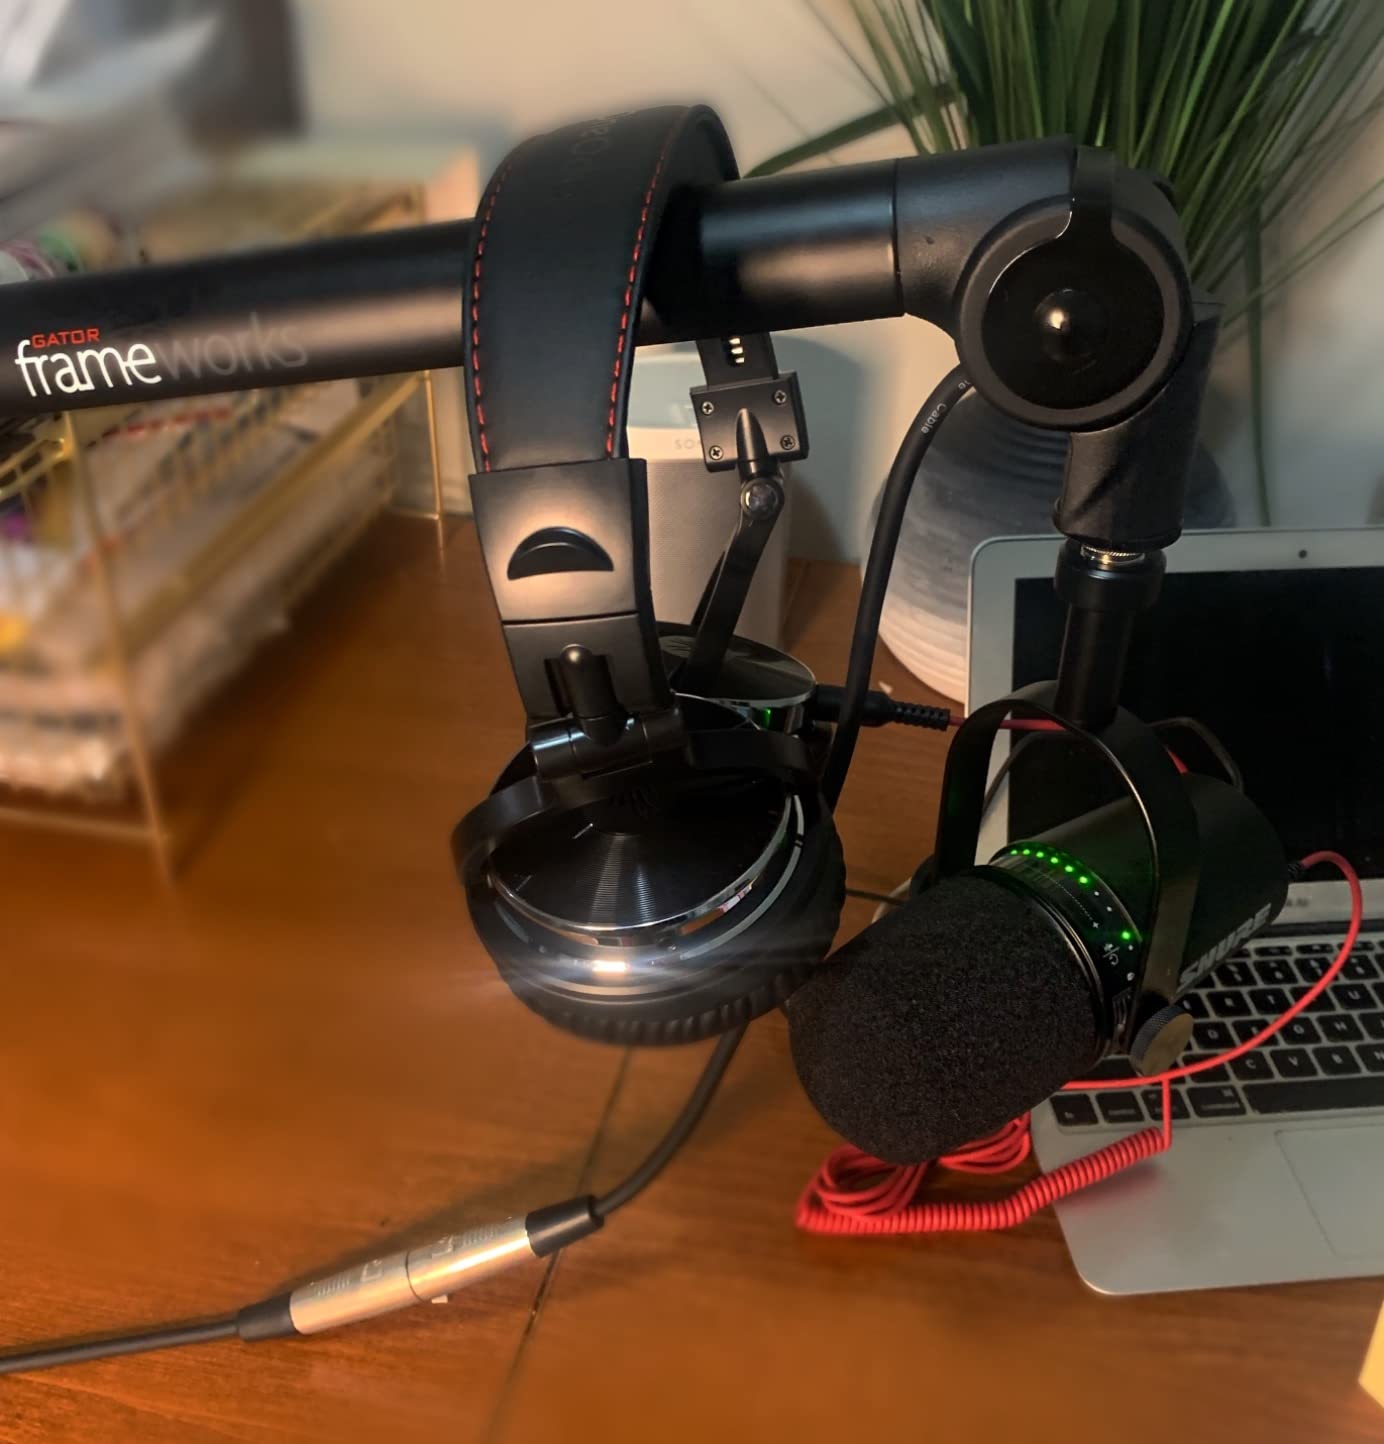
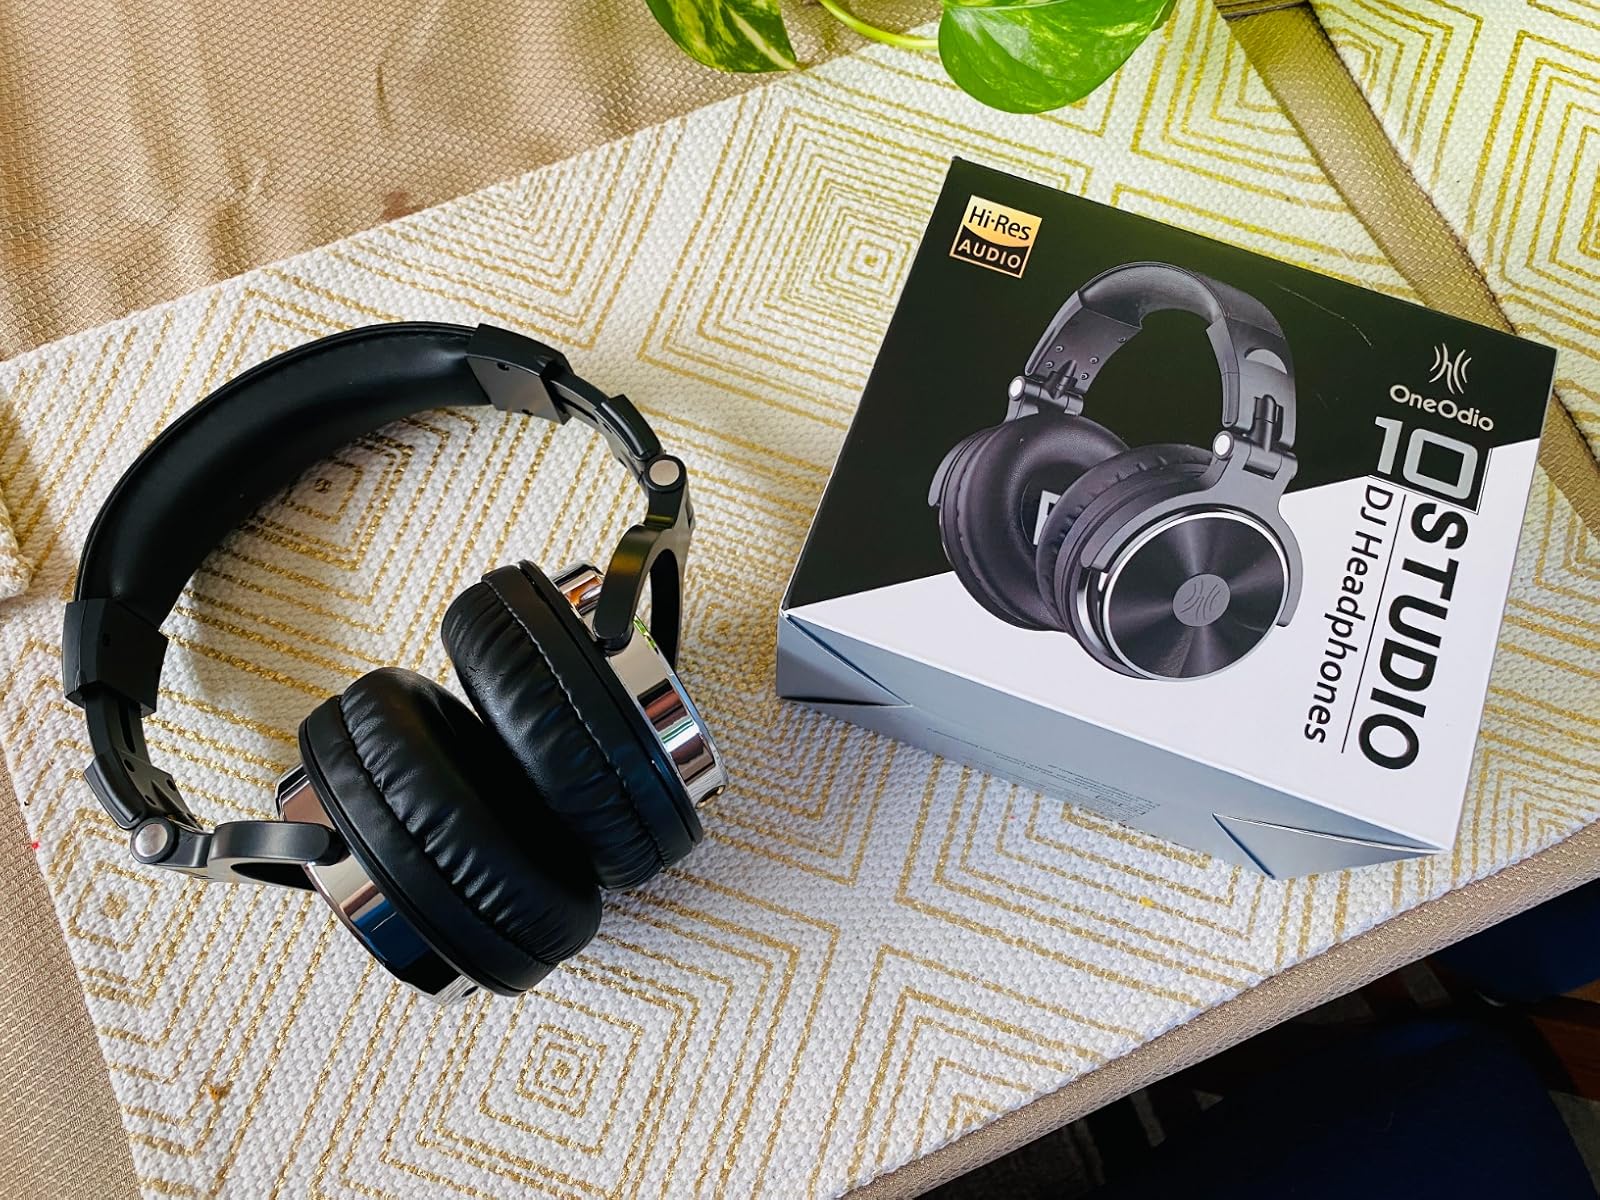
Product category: headphones
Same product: yes